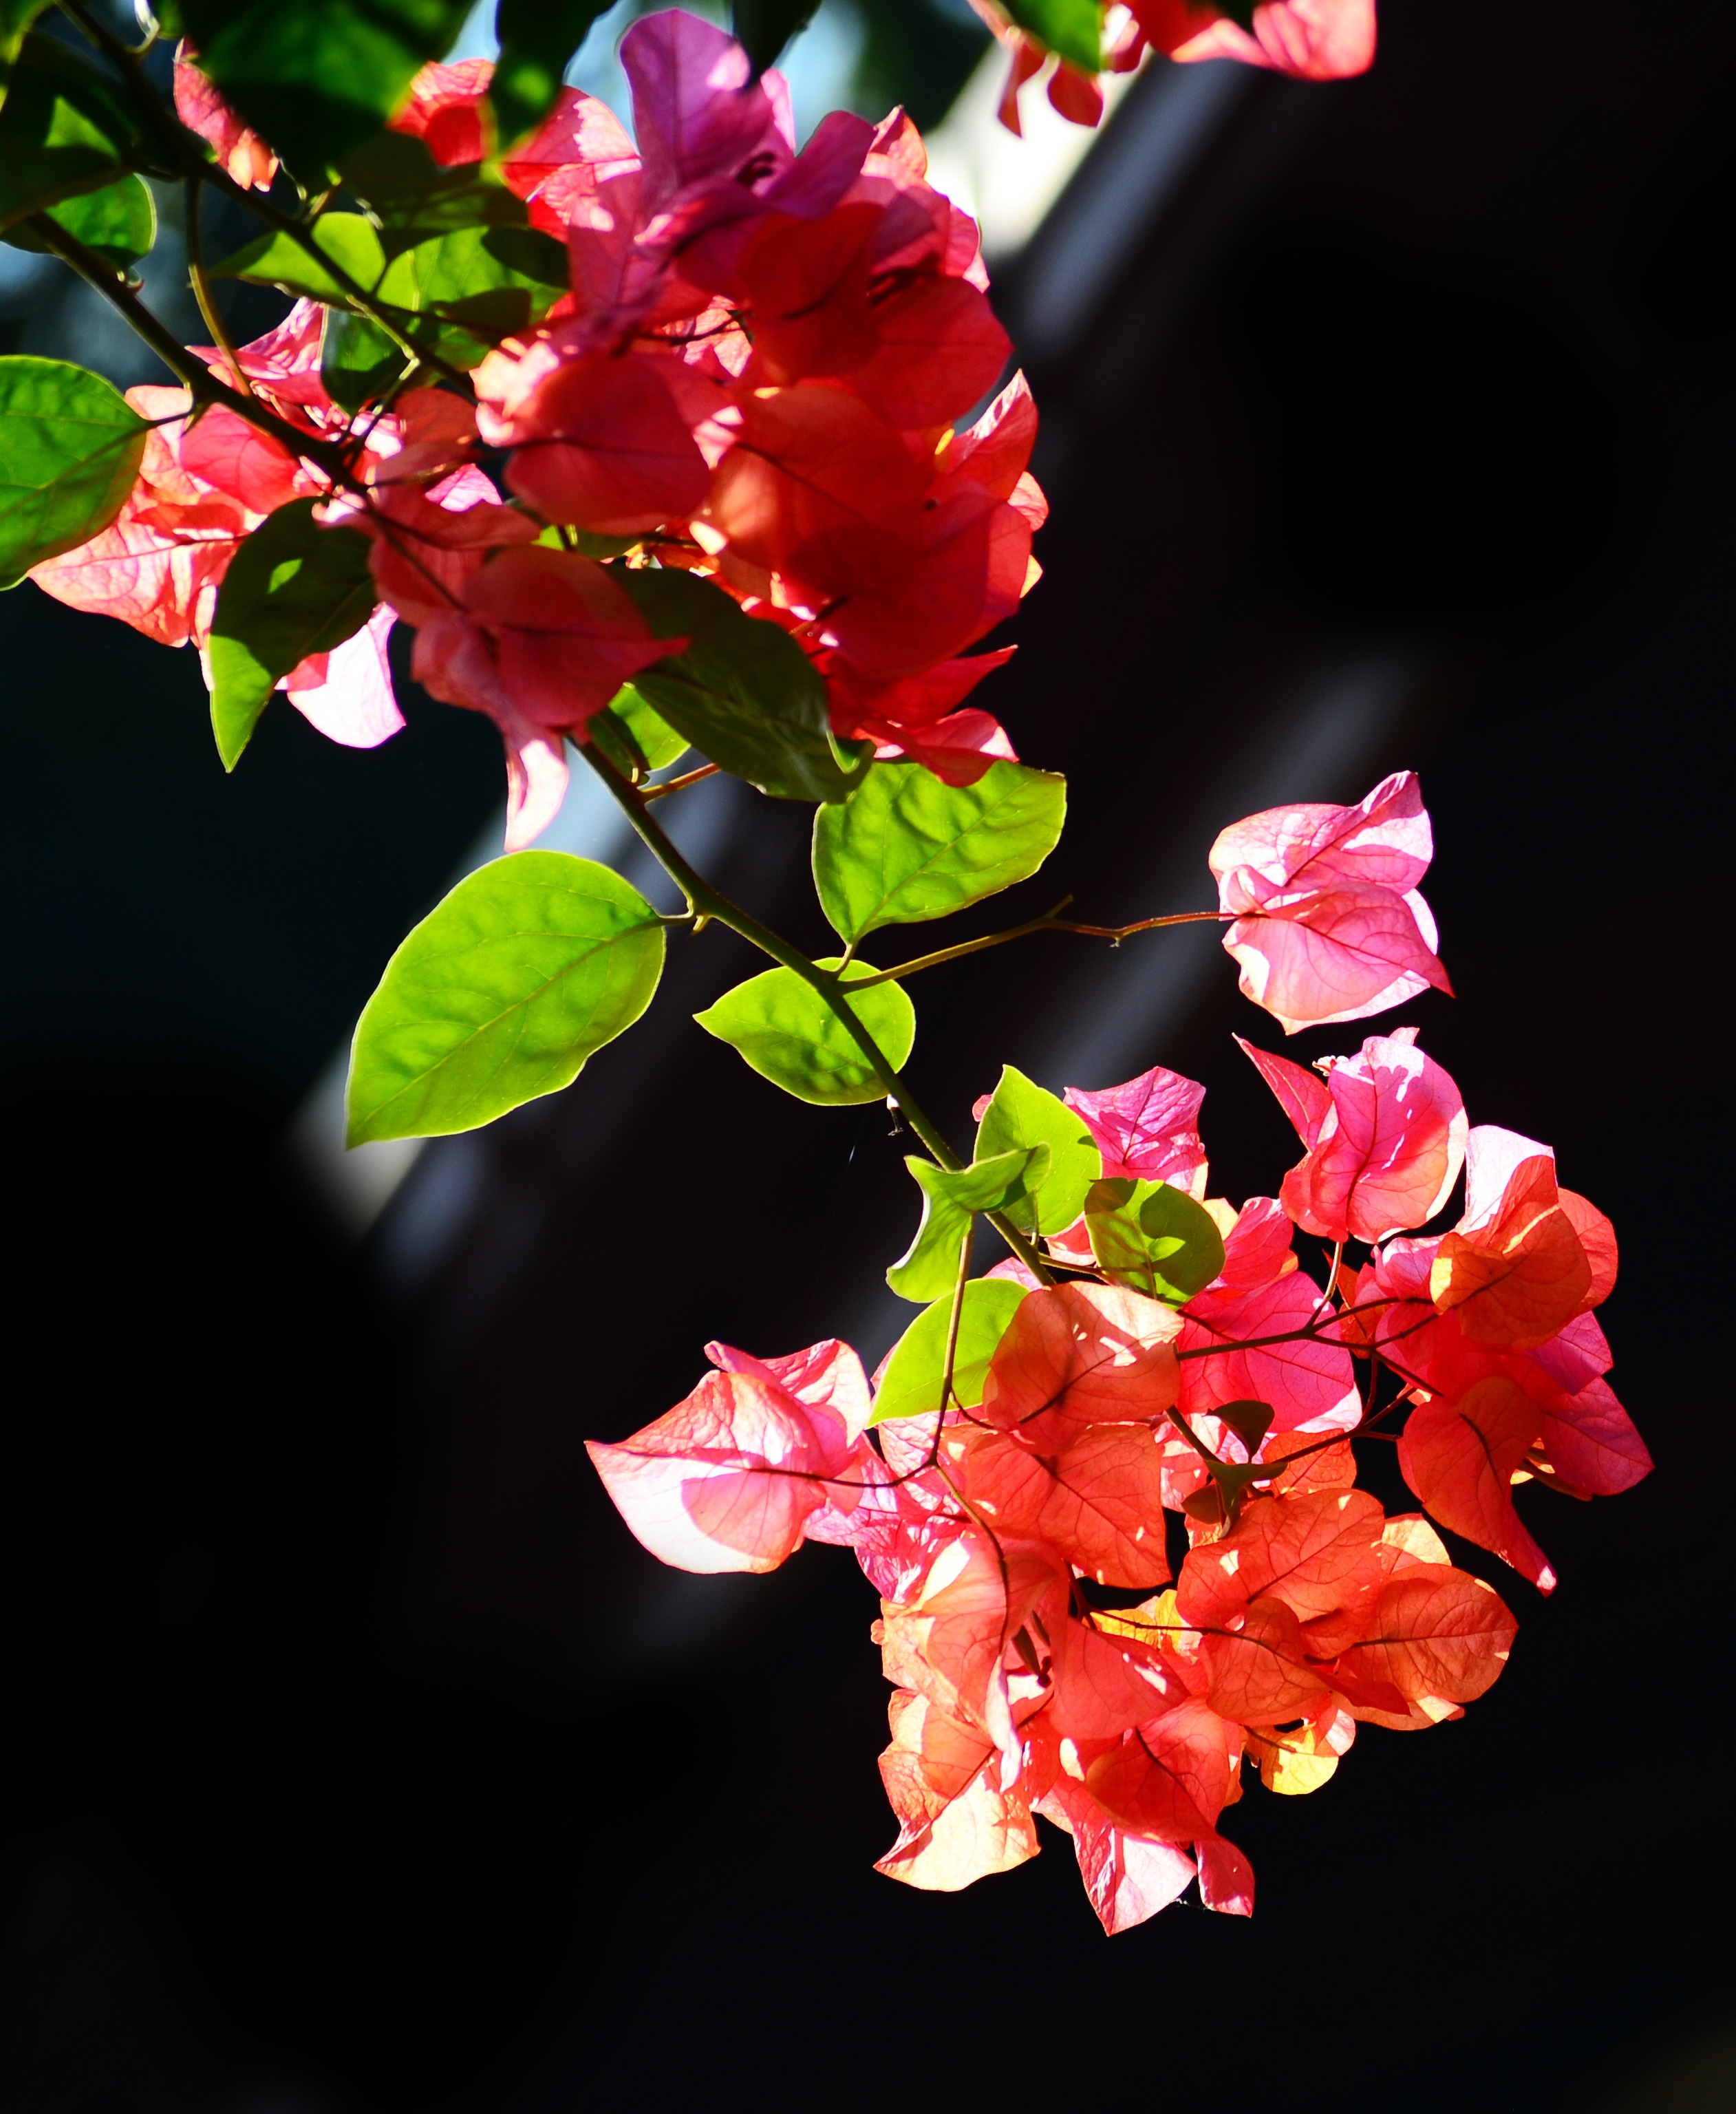
nature, branch, blossom, plant, photography, morning, leaf, flower, petal, spring, red, produce, botany, garden, pink, flora, flowers, shrub, blossoms, bougainvillea, floristry, sri lanka, ceylon, macro photography, flowering plant, land plant, mawanella